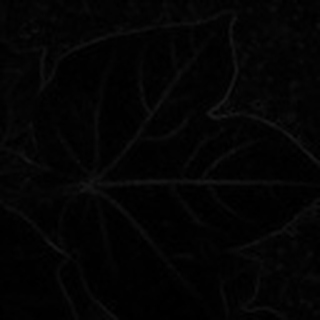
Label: healthy_cotton